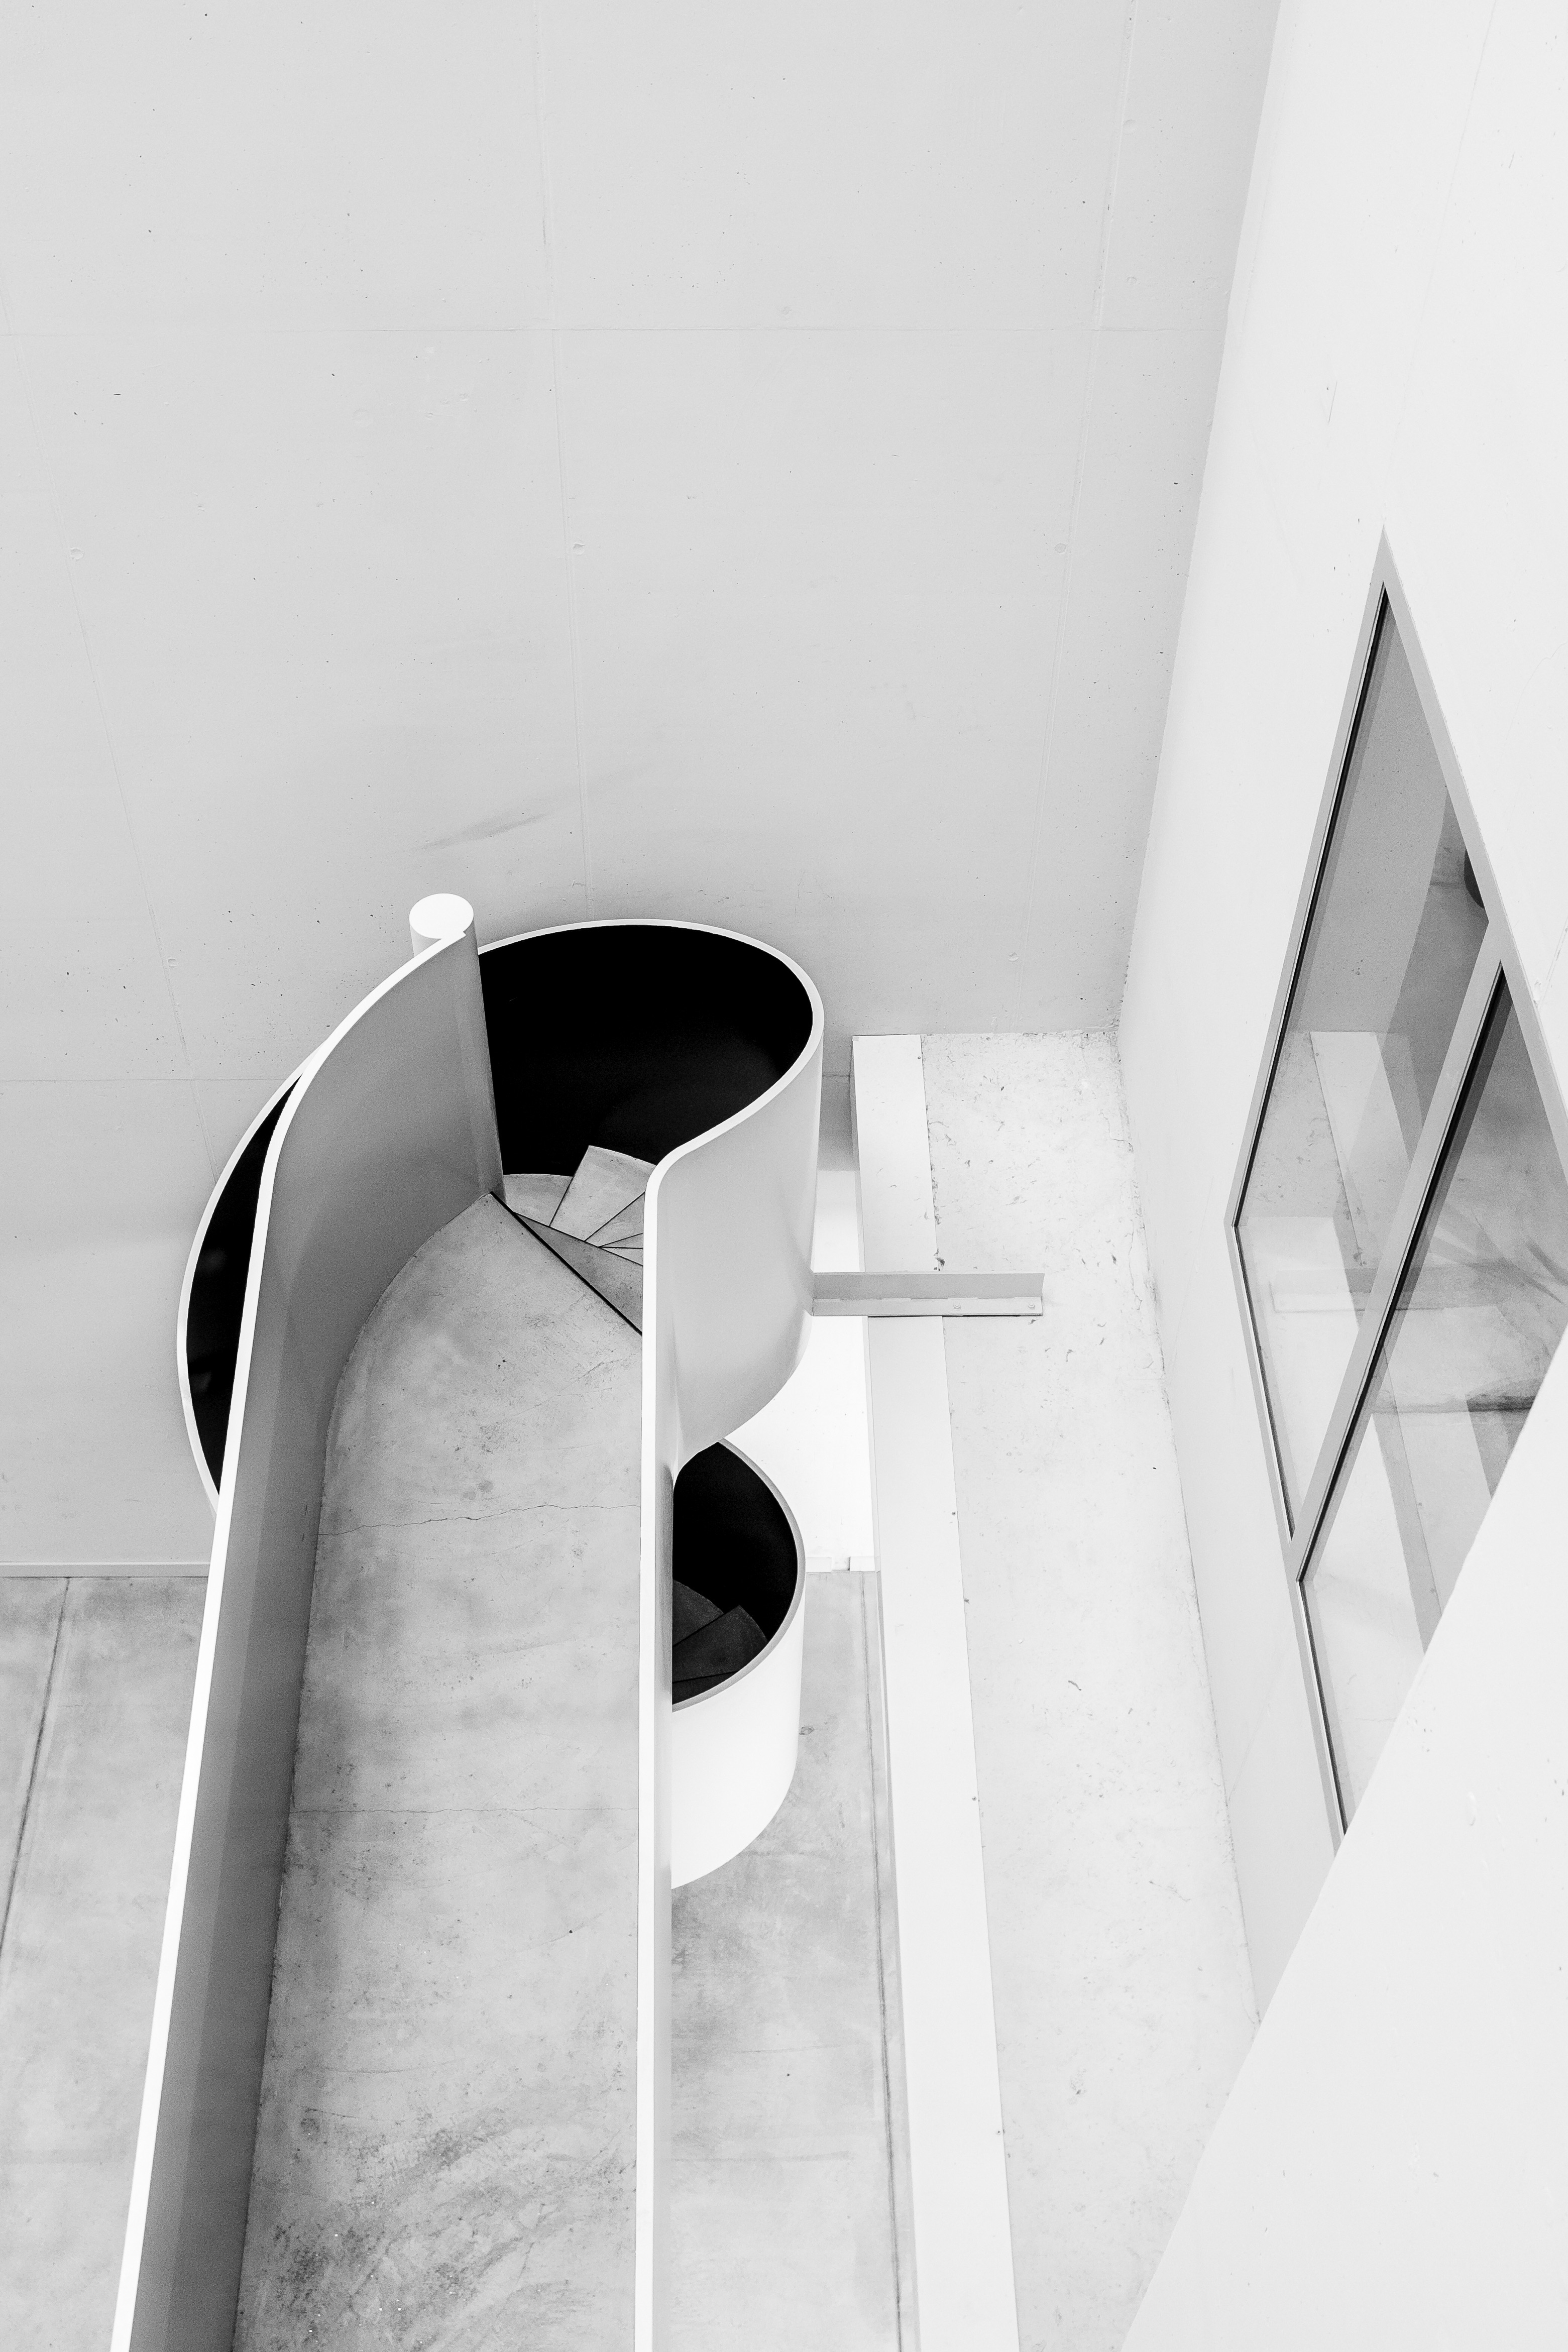
table, black and white, architecture, white, floor, ceiling, black, furniture, room, monochrome, tap, design, stairs, shape, flooring, monochrome photography, bidet, plumbing fixture